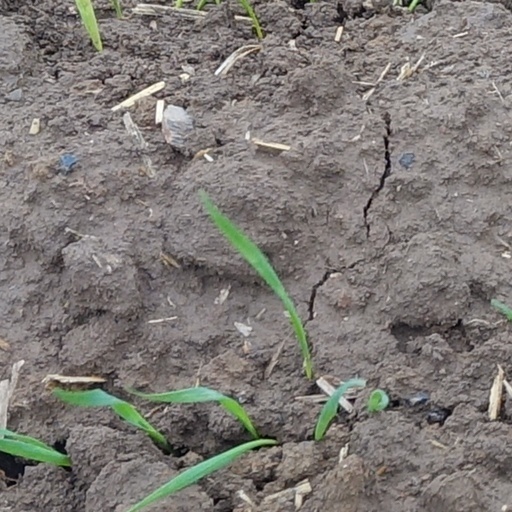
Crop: wheat